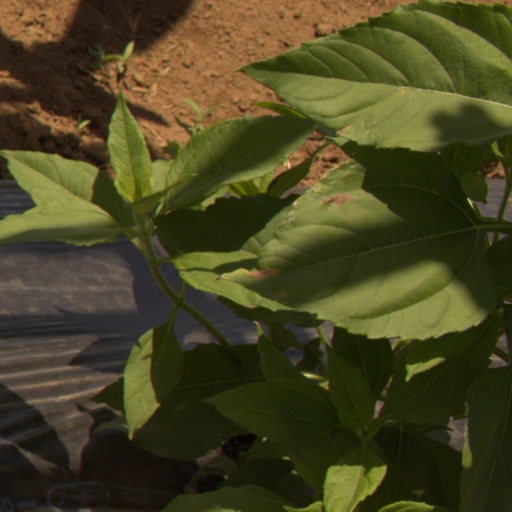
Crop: Jerusalem artichoke